British Expeditionary Force (World War II)

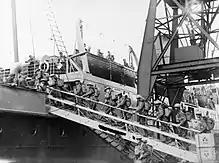

After the Invasion of Poland by Germany on 1 September 1939, the Cabinet appointed General John Vereker, 6th Viscount Gort (Lord Gort) to the command of the BEF on 3 September, subordinate to General Alphonse Georges, the French commander of the North-eastern Theatre of Operations, with the right of appeal to the British government. The BEF was to assemble on the Franco-Belgian border and advanced parties of troops left Portsmouth on 4 September under "Plan W4" and the first troop convoy left the ports on the Bristol Channel and Southampton on 9 September, disembarking at Cherbourg on 10 September and Nantes and Saint Nazaire on the French Atlantic coast two days later. German submarines had been held back by Hitler to avoid provoking the Allies and only a few mines were laid near Dover and Weymouth. By 27 September, tons of ammunition, of petrol and of frozen meat had been landed in France.